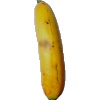
Label: Banana Lady Finger 1